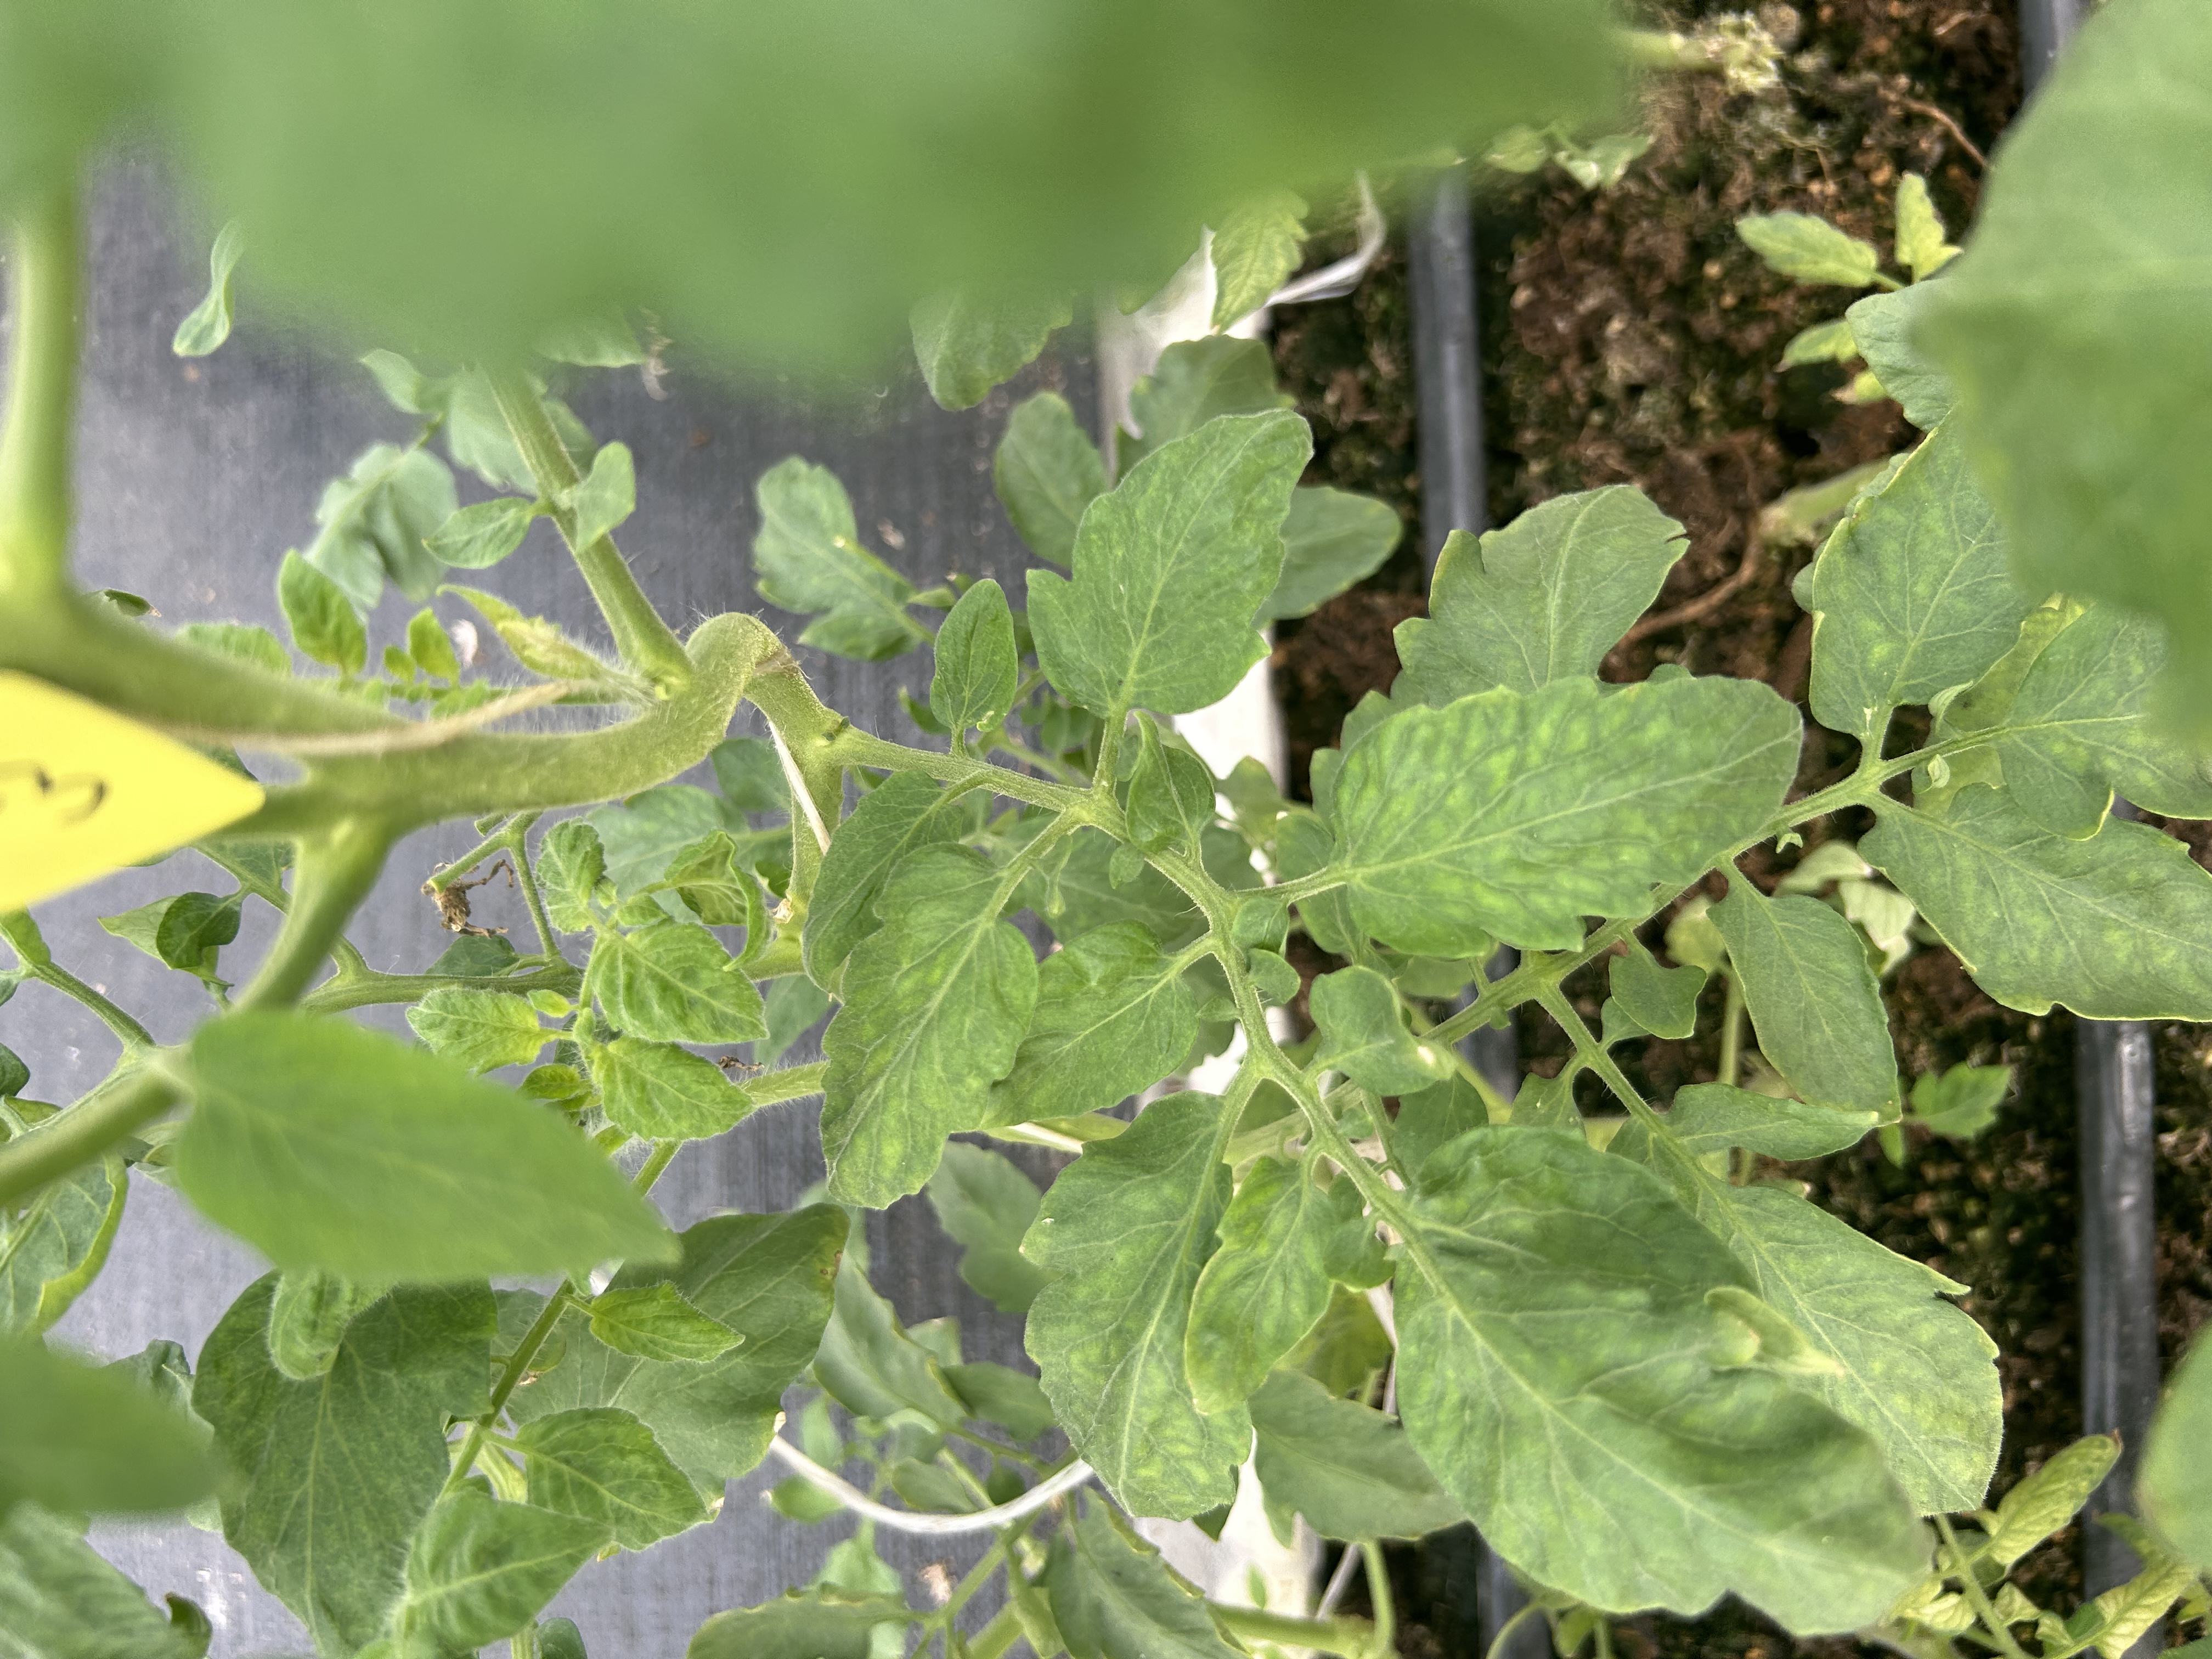
Disease: Viral